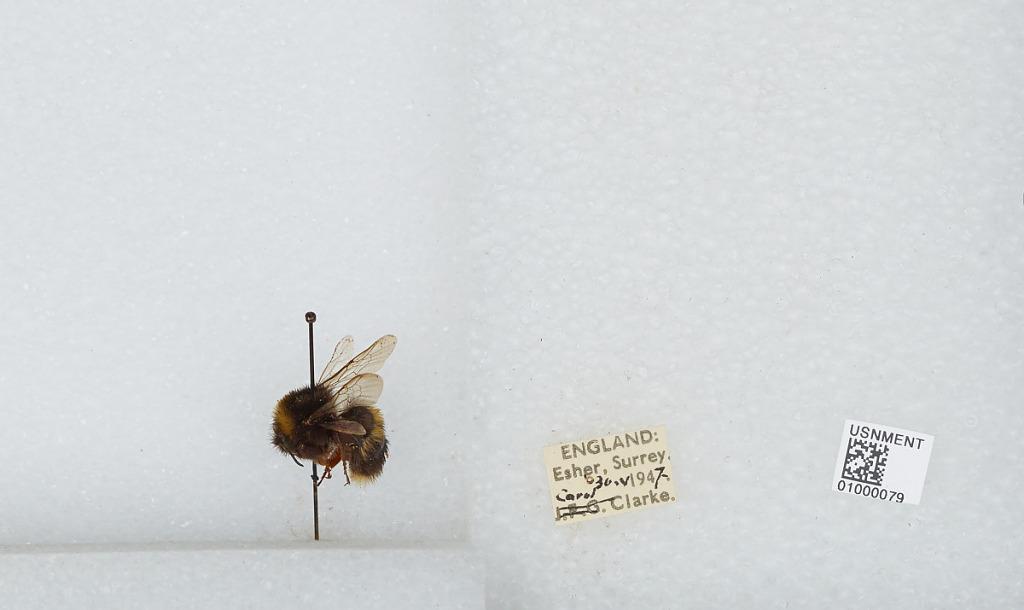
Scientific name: Bombus (Bombus) lucorum (Linnaeus)
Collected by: C. Clarke
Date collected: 1947-5-30
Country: United Kingdom
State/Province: England
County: Surrey
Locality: Esher, Elmbridge
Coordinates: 51.3691, -0.365